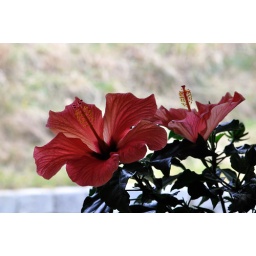
A flower in my sisters window